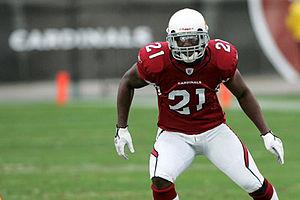
Antrel Rocelious Rolle, né le 16 décembre 1982 à Homestead dans l'État de Floride, est un joueur américain de football américain.